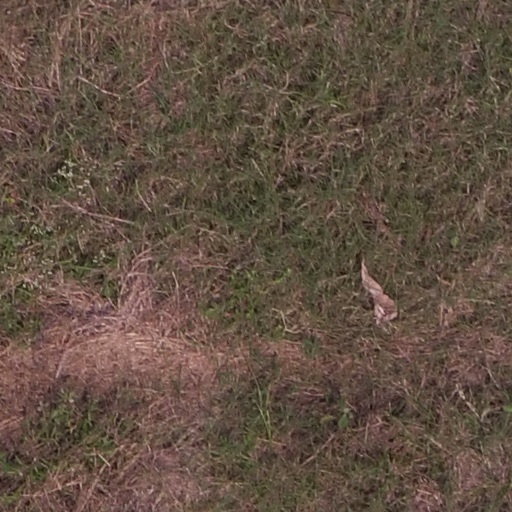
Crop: maize; corn